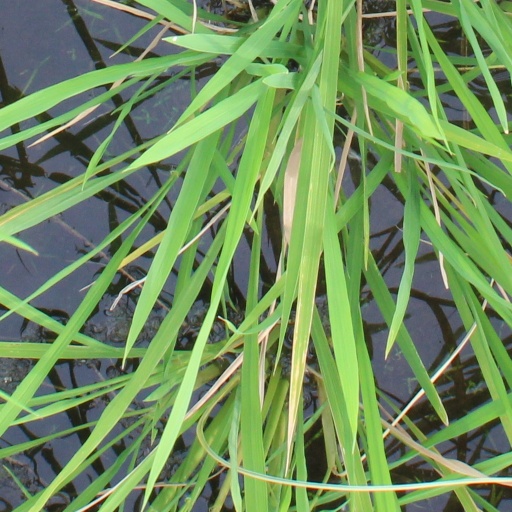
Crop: rice